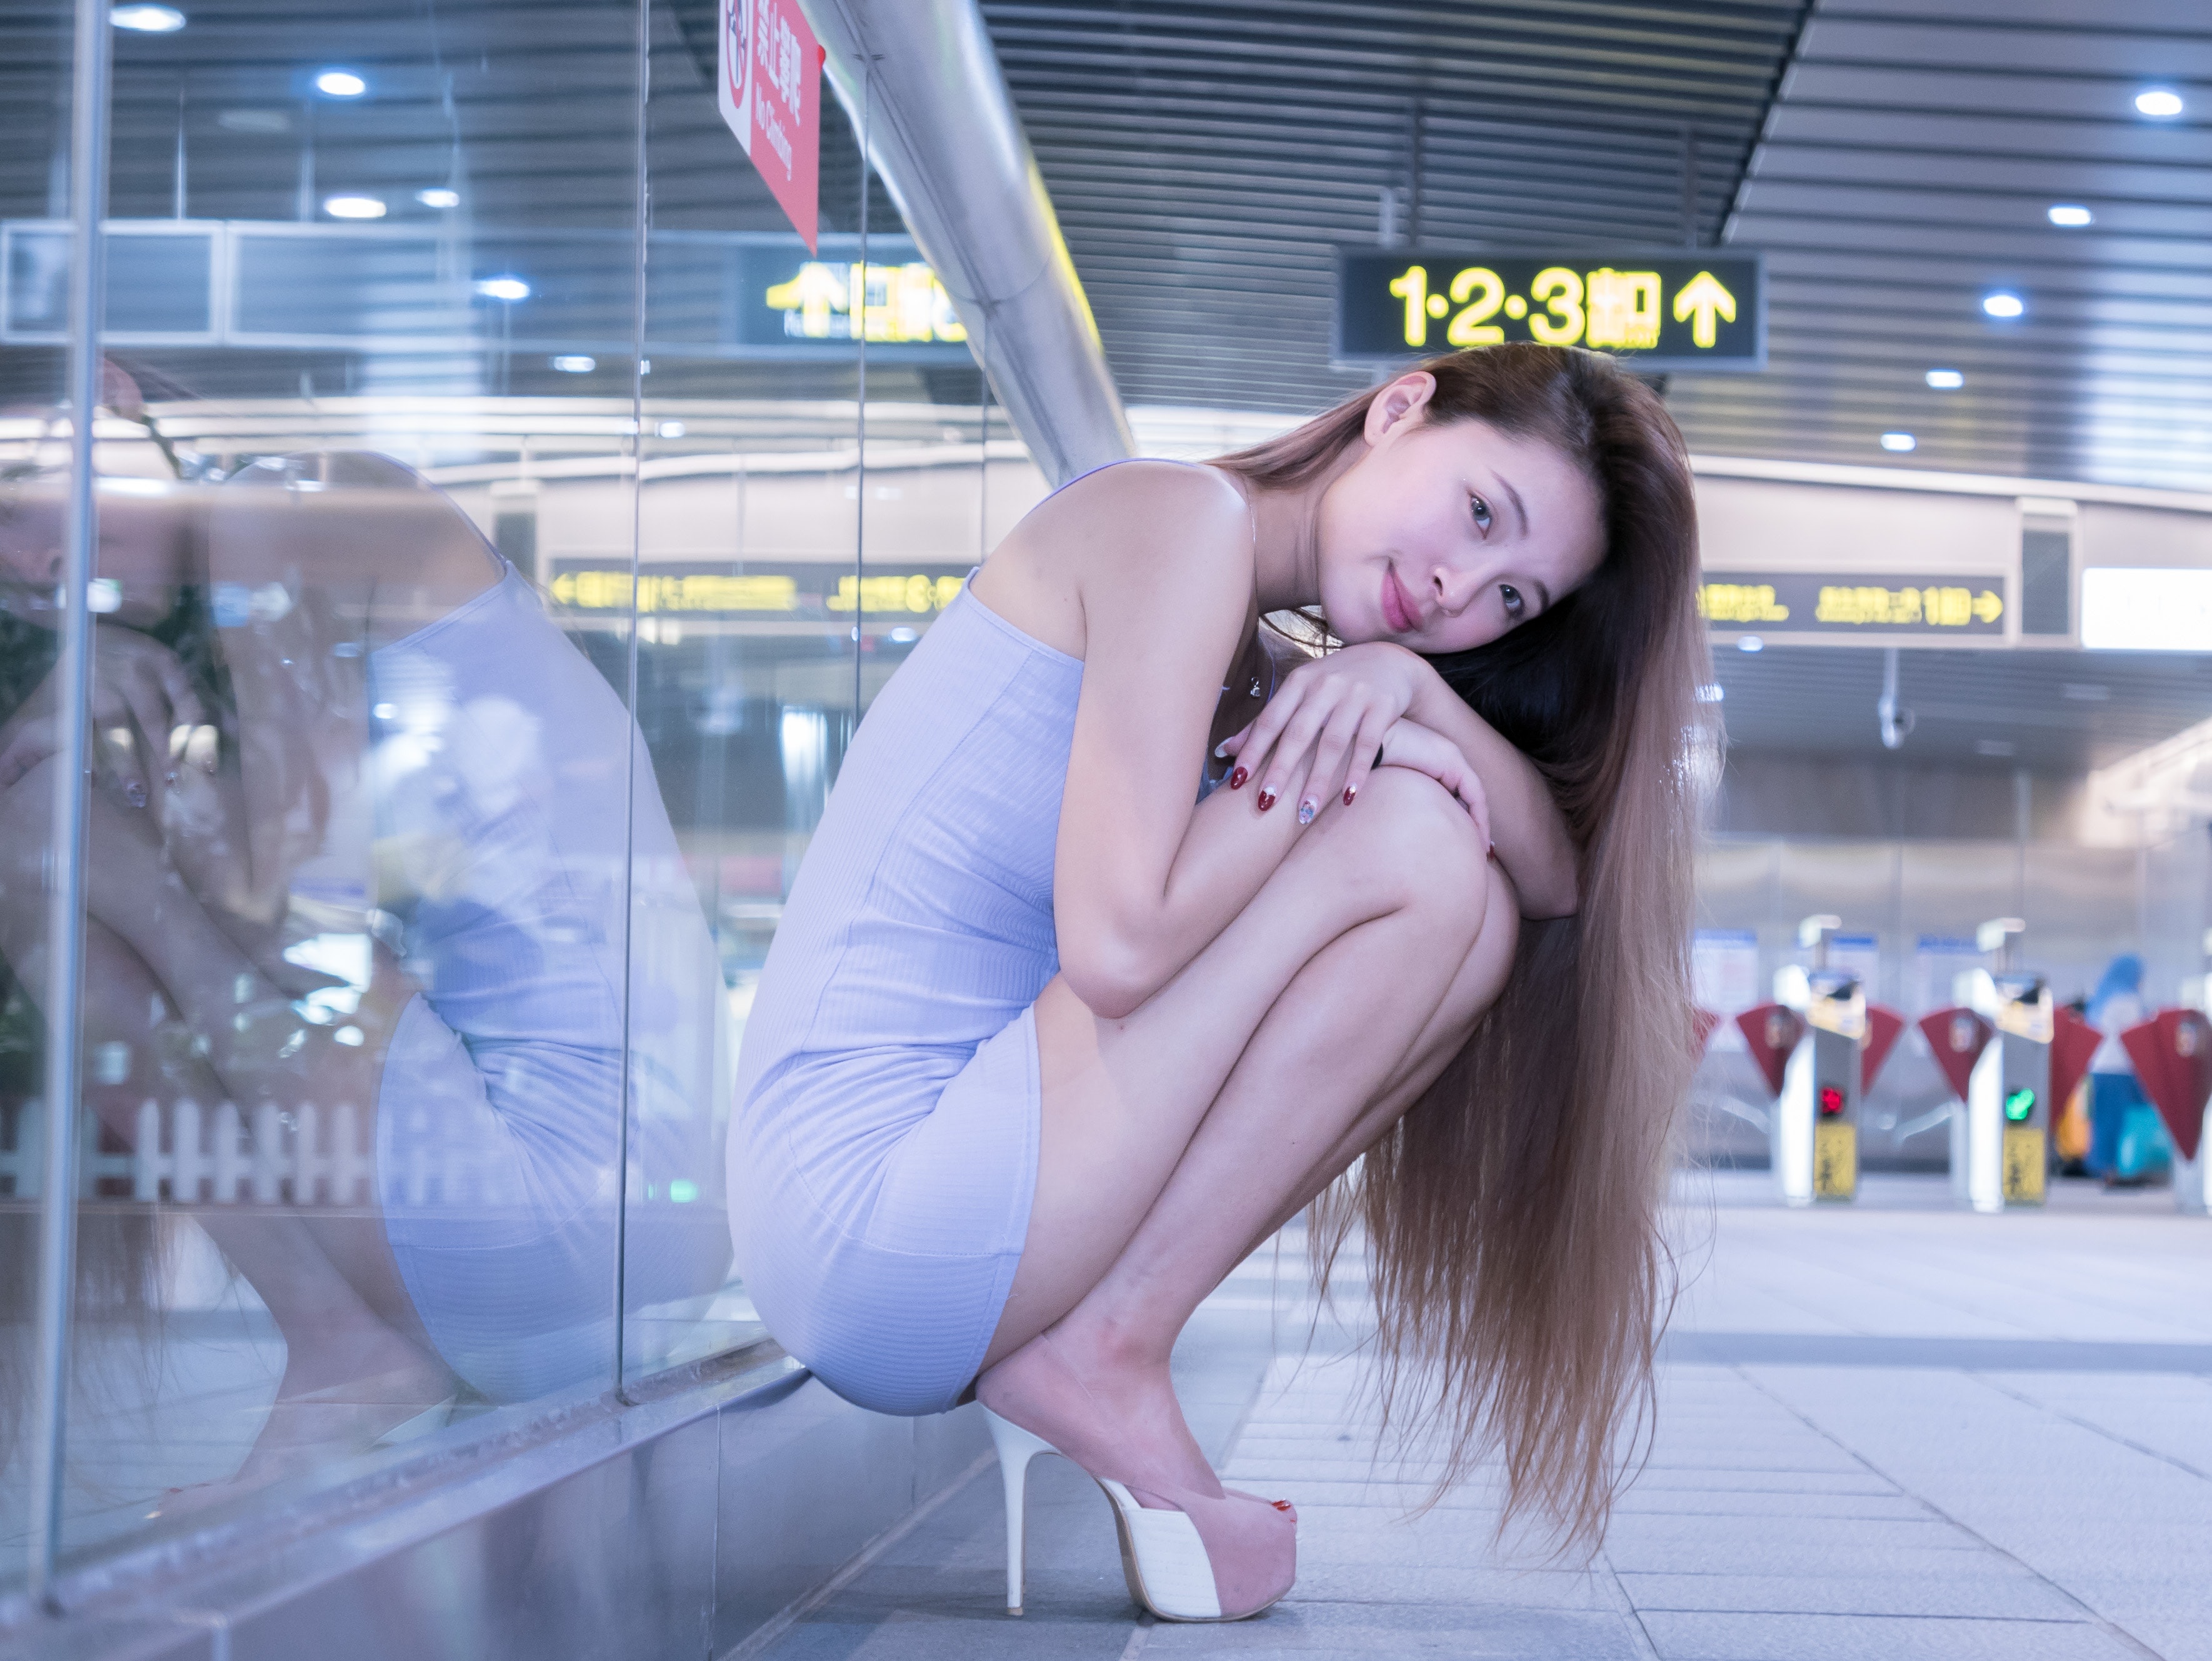
pole dance, leg, beauty, sportswear, dance, long hair, human leg, thigh, barefoot, sitting, dancer, trunk